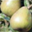
Label: pear